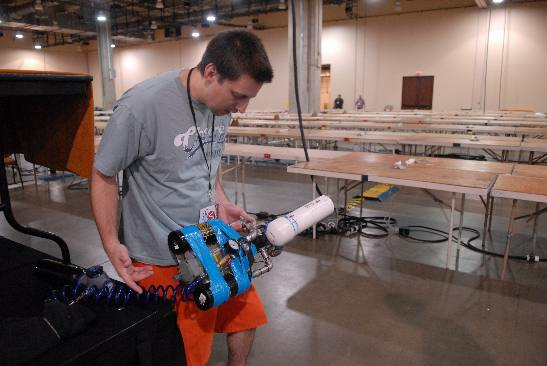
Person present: Yes